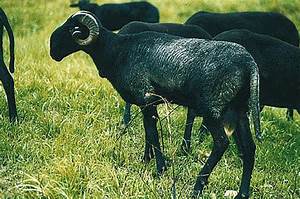
Label: pecora